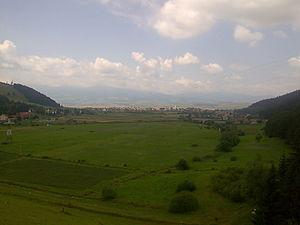
Frumoasa est une commune roumaine du județ de Harghita, dans la région historique de Transylvanie. Elle est composée des quatre villages suivants: